2007 Scream Awards

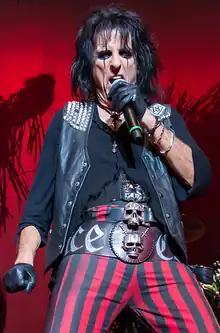
Alice Cooper, American rock singer, at the 2007 Scream Awards

The special achievement awards of the 2007 Scream Awards were as follows:-